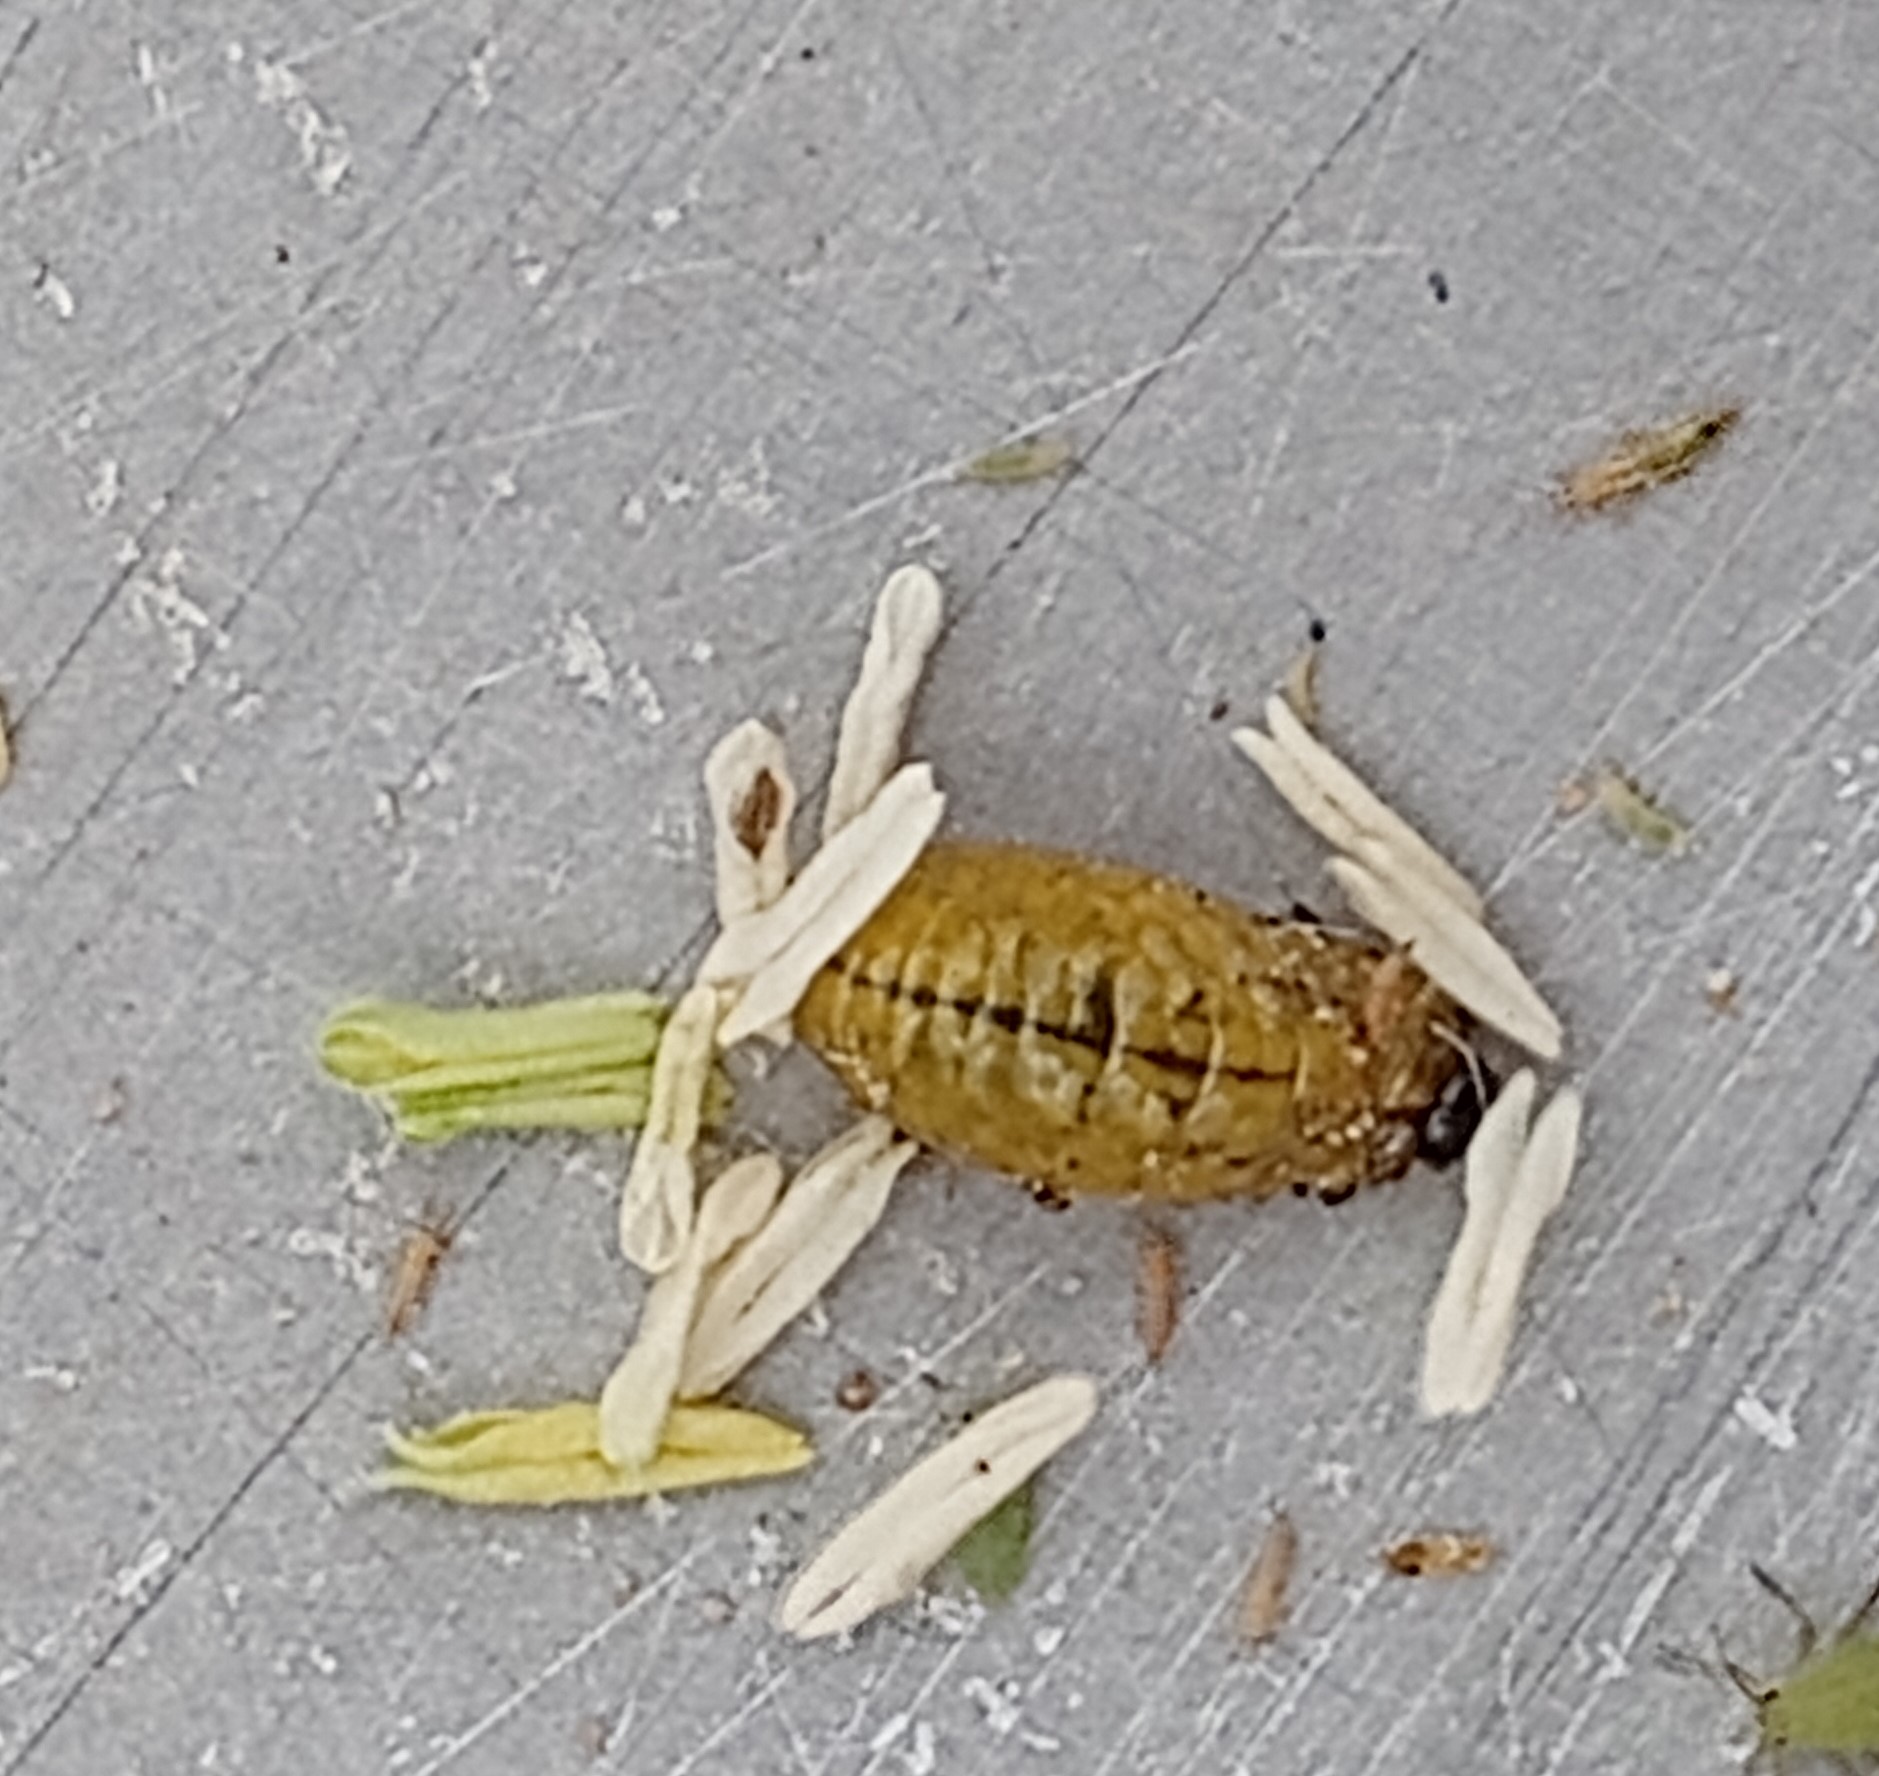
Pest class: cereal_leaf_beetle